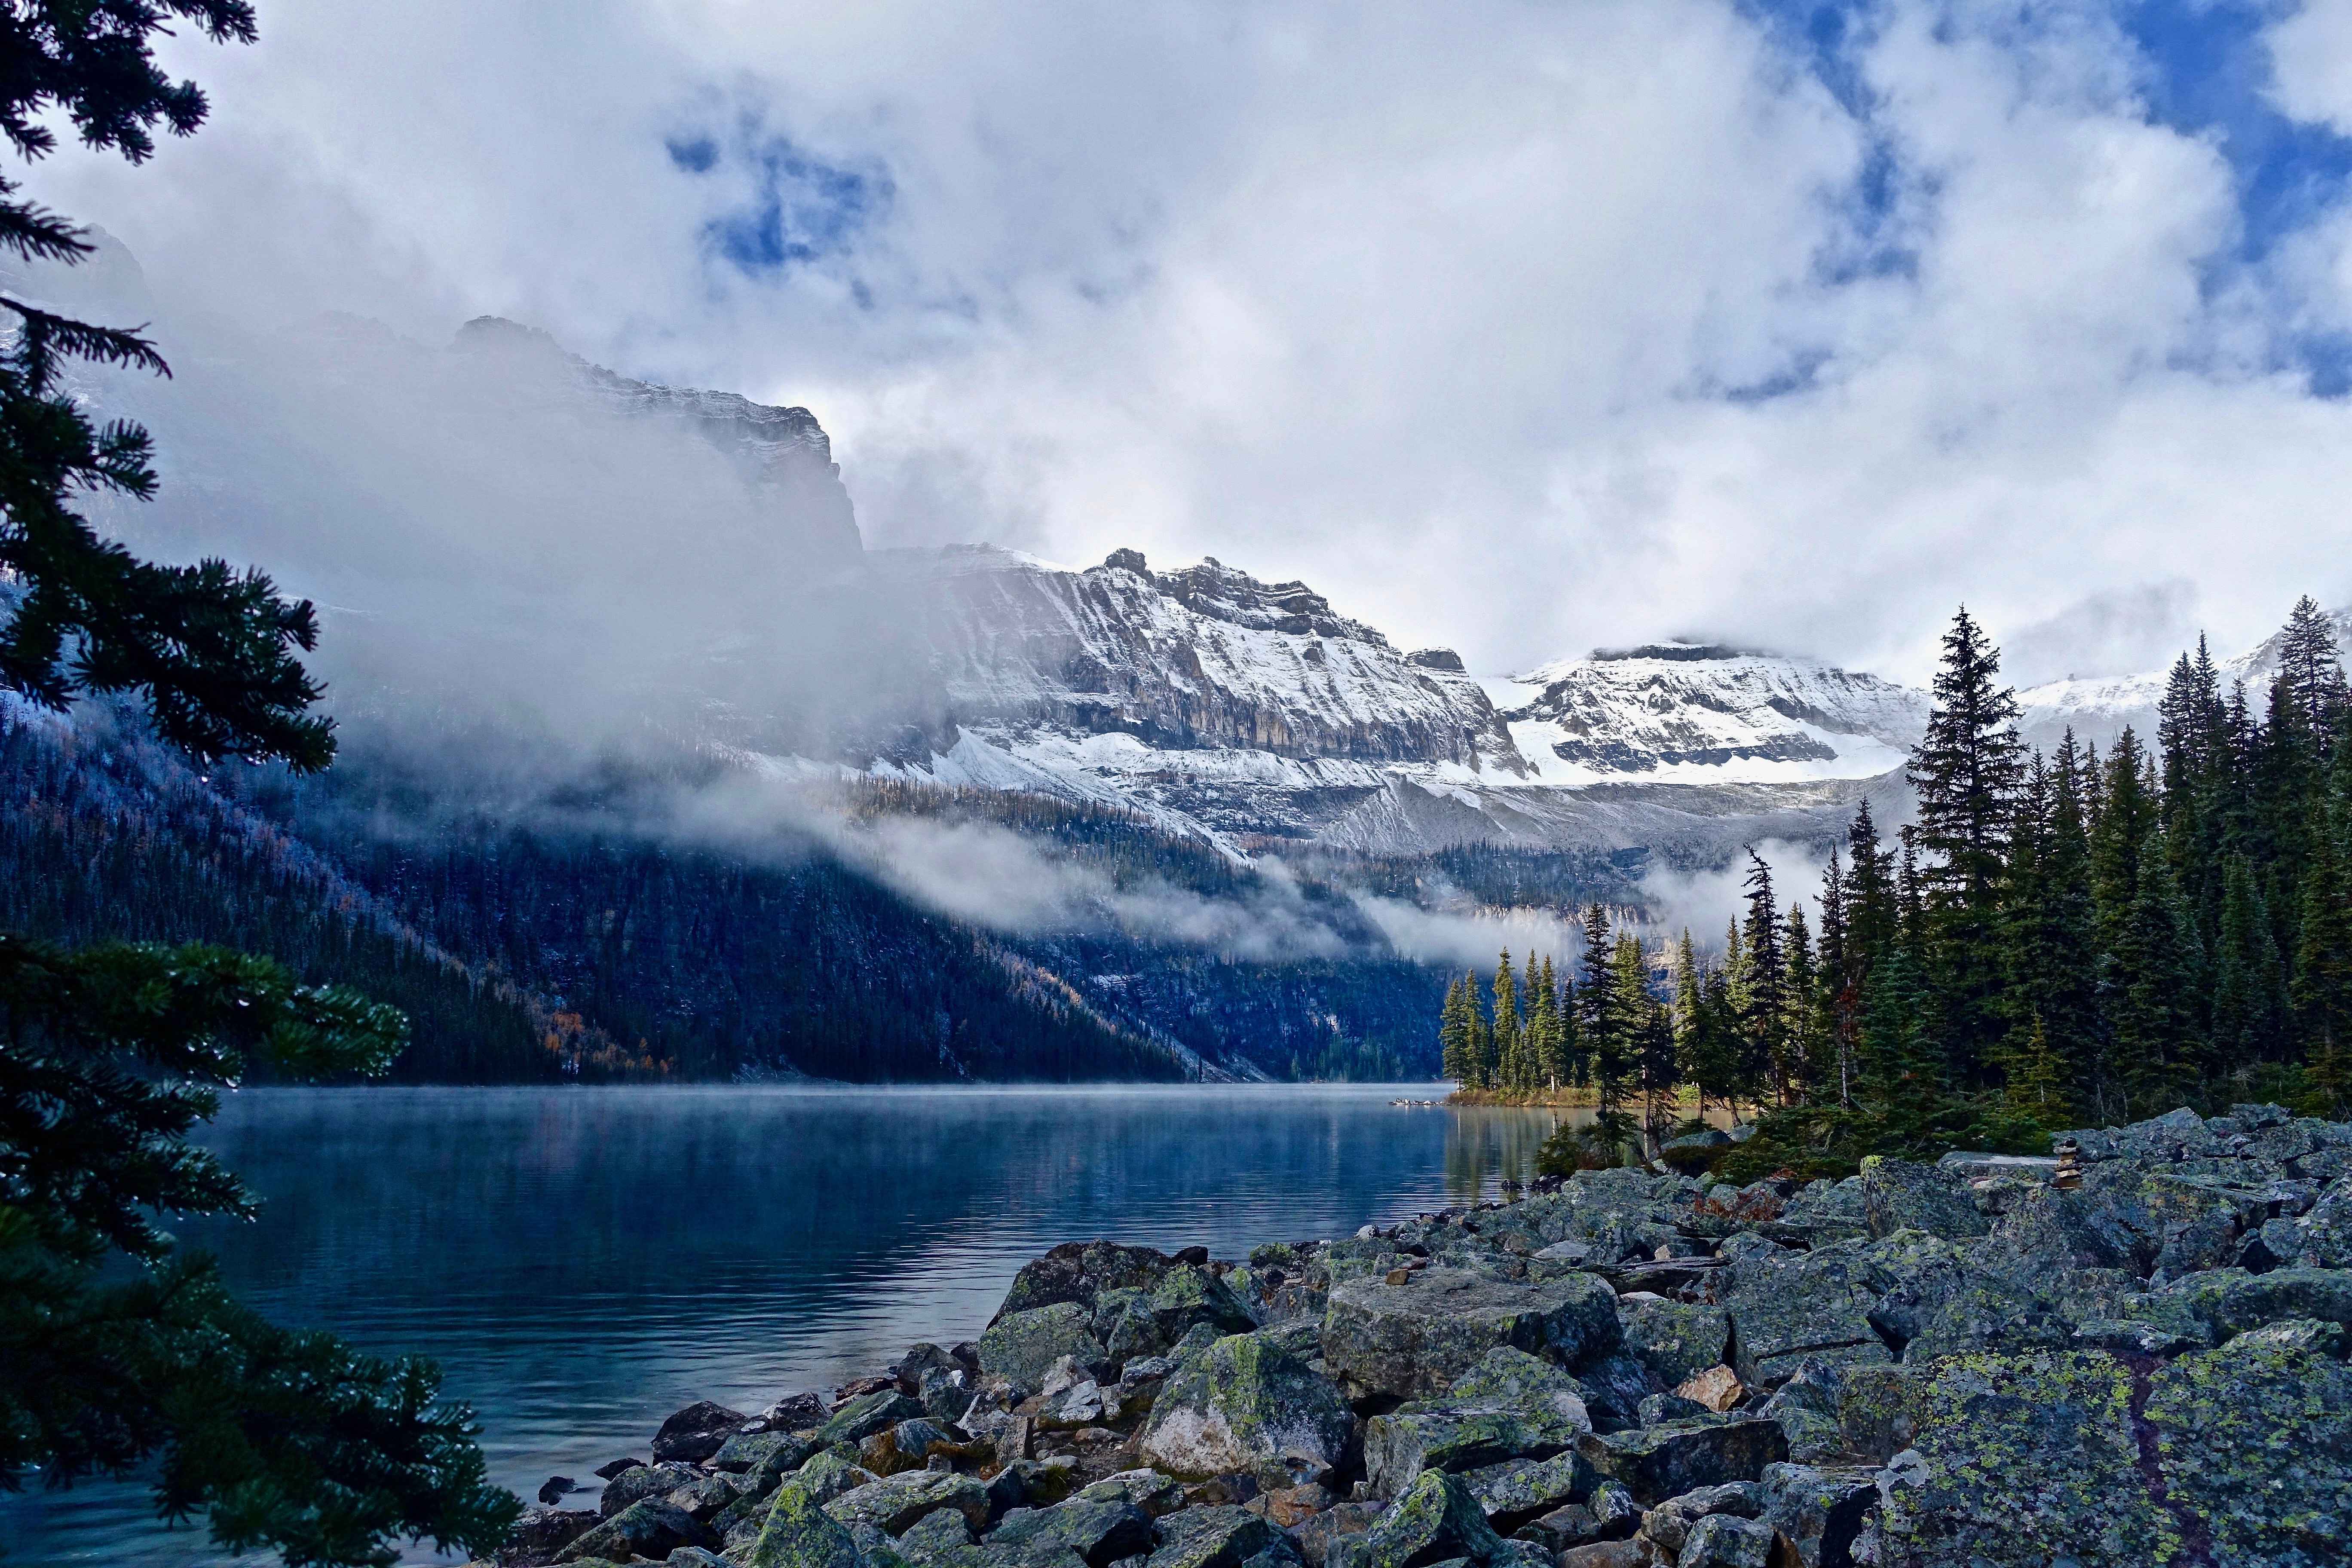
landscape, water, nature, outdoor, wilderness, mountain, snow, cloud, lake, mountain range, environment, scenic, natural, scenery, weather, fjord, national park, body of water, mountains, alps, scene, loch, water feature, landform, geographical feature, atmospheric phenomenon, mountainous landforms, glacial landform